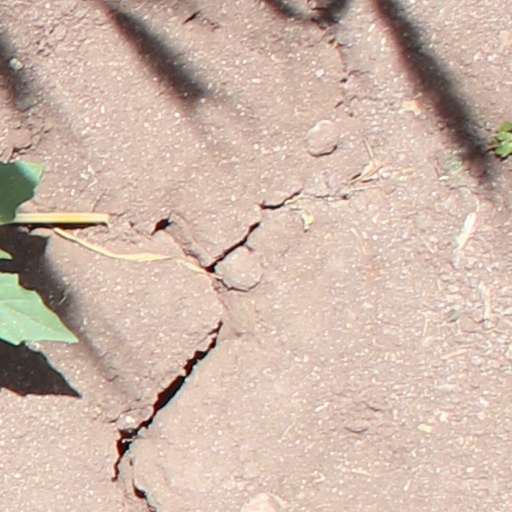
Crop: wheat